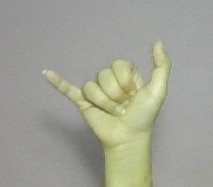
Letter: ya